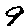
Label: 9